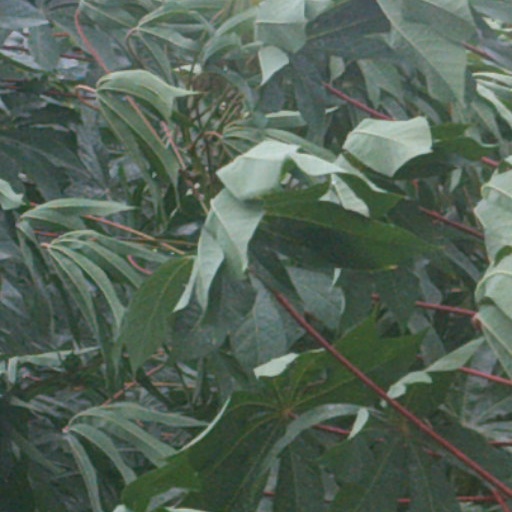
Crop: cassava